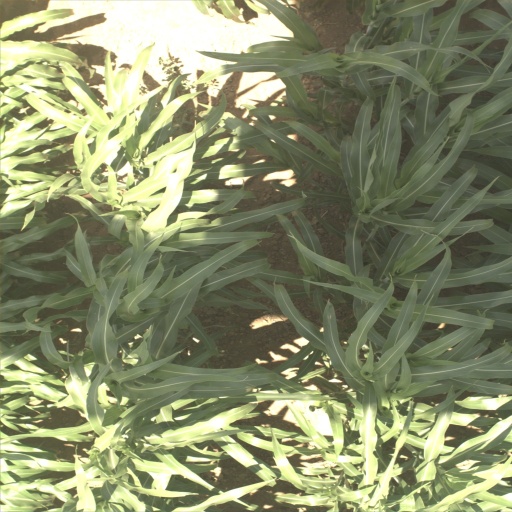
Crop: sorghum